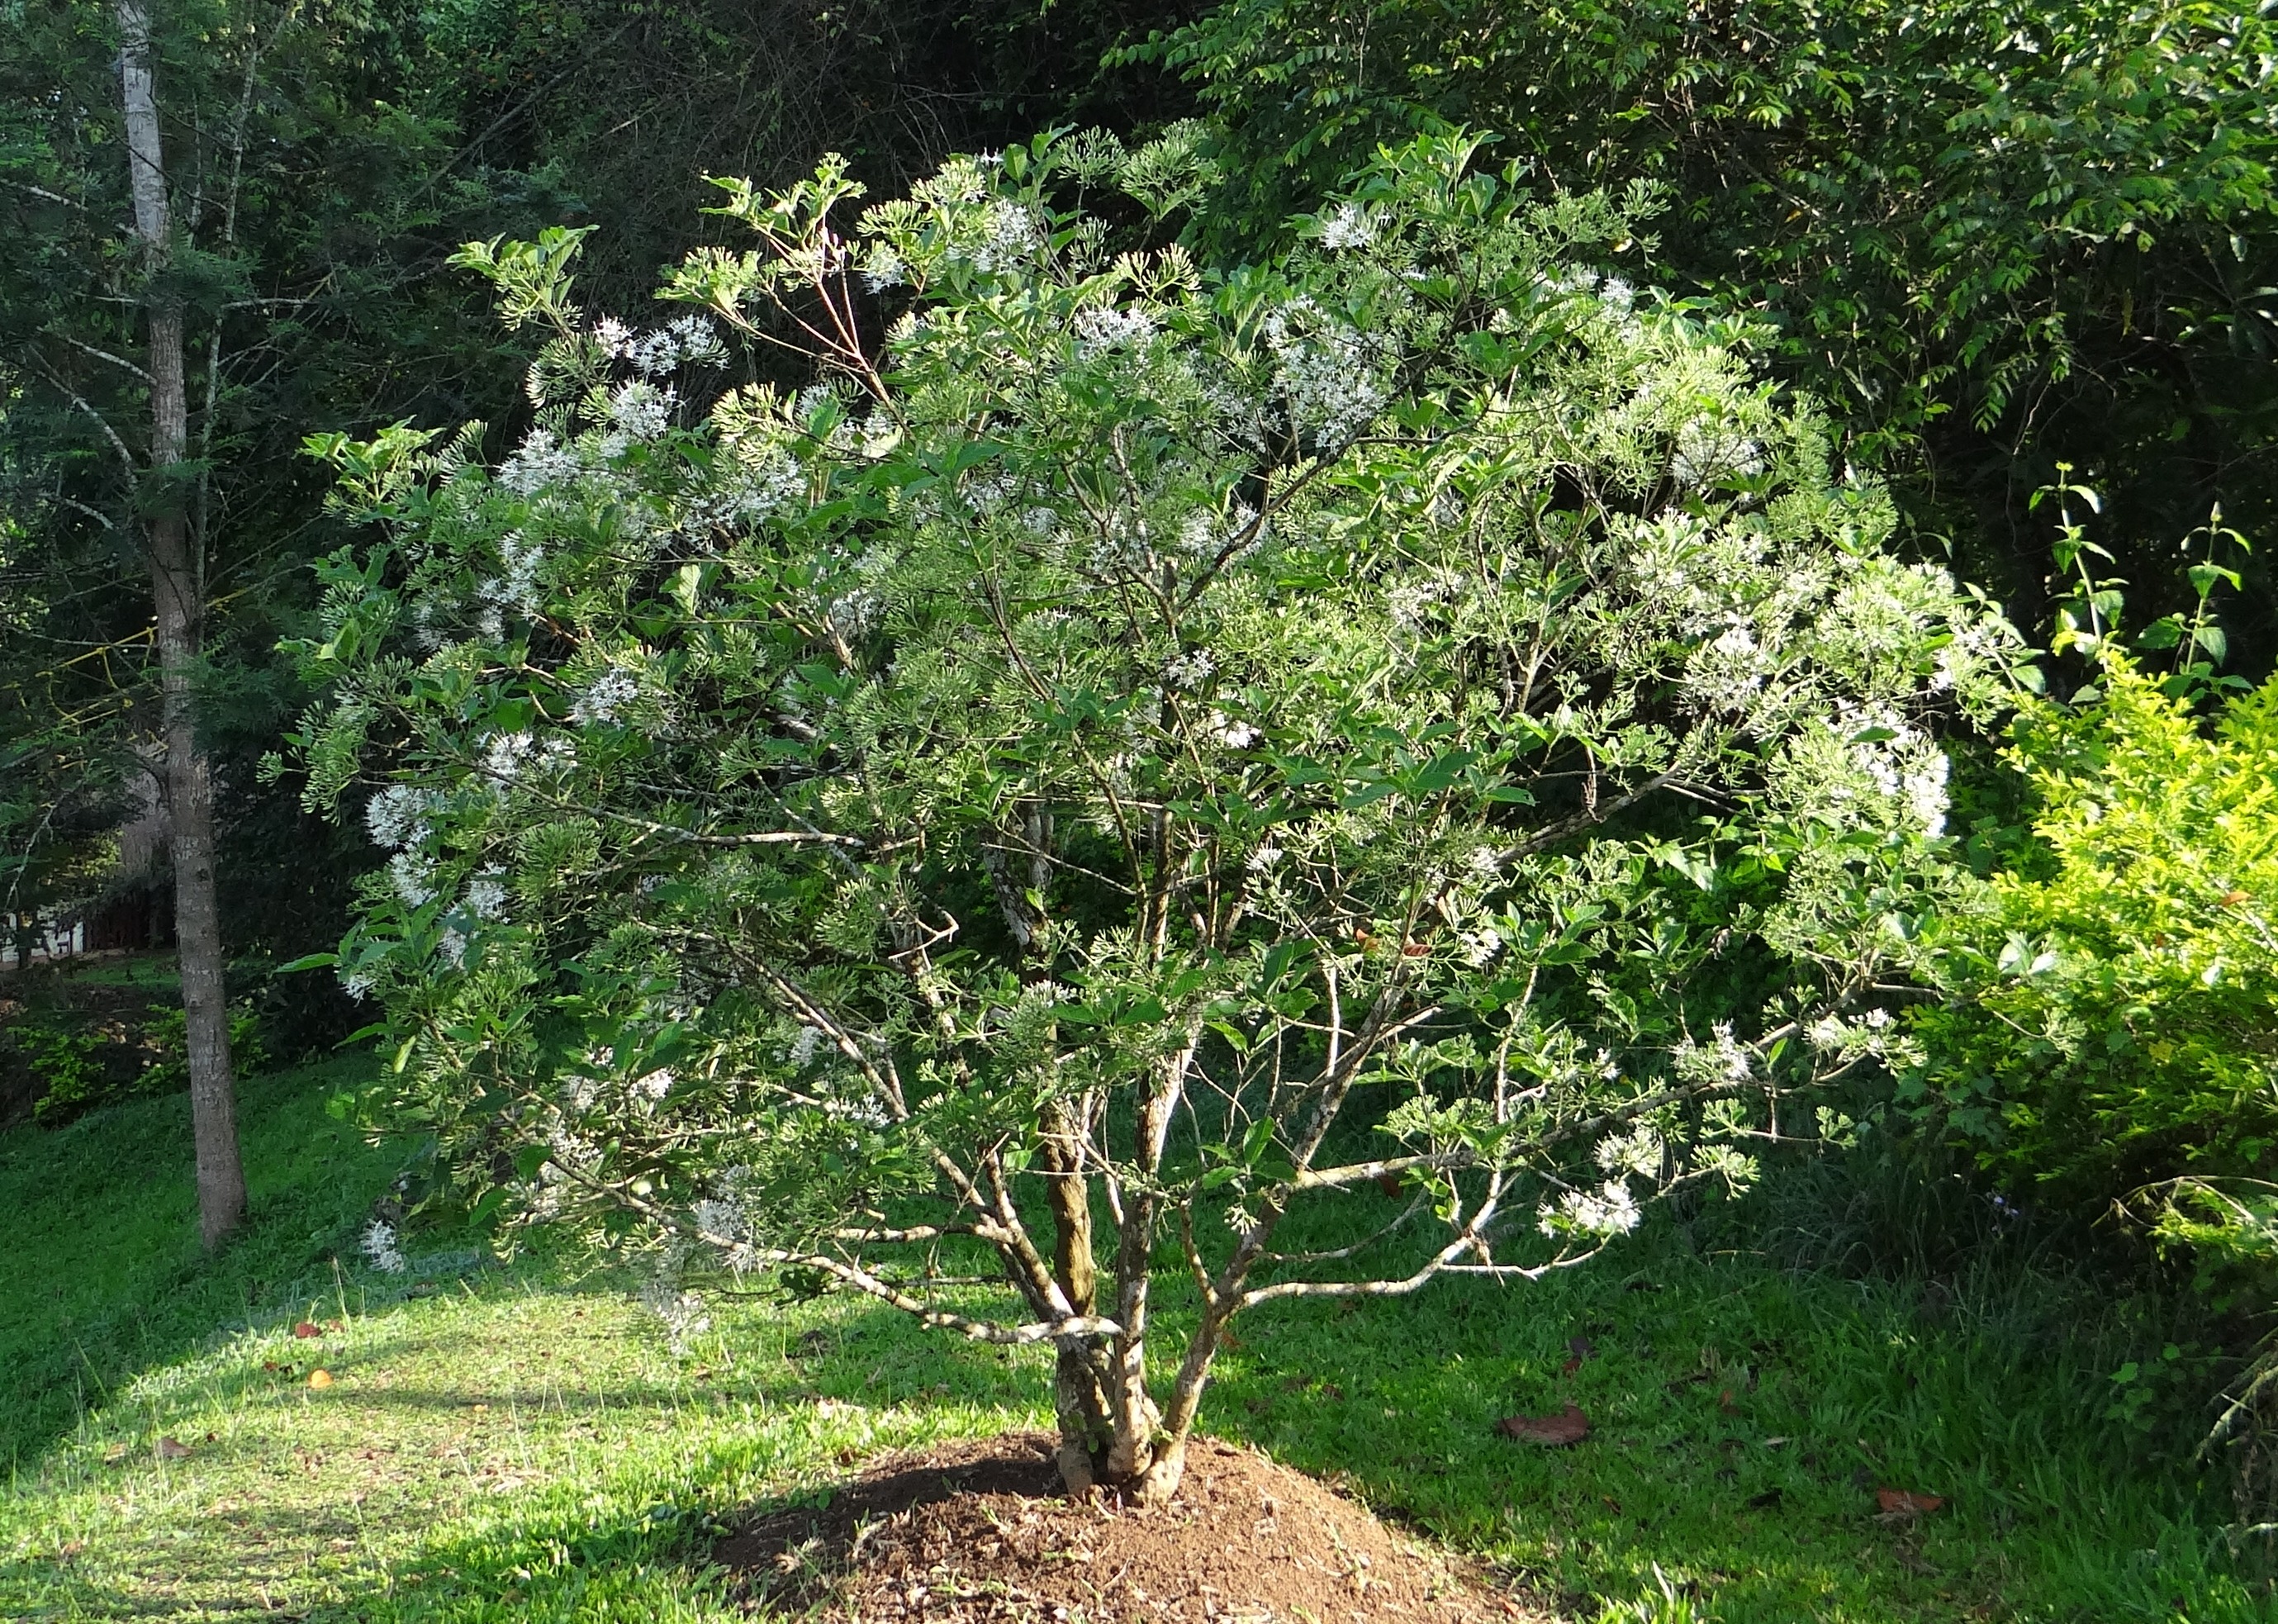
tree, blossom, plant, flower, food, produce, evergreen, botany, flora, shrub, deciduous, india, flowering plant, rubiaceae, woody plant, land plant, indian pavetta, pavetta indica, ixora pavetta, ixora indica